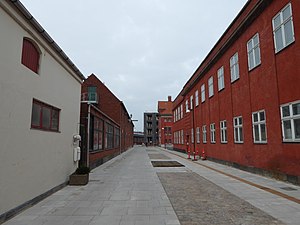
Billedvej
Billedvej set fra Trelleborggade.
Billedvej er en gade i Århusgadekvarteret i Nordhavnen i København, der ligger mellem Trelleborggade og Århusgade i forlængelse af Rostockgade. Gadens navn som den fik omkring 1917 kommer af, at en del af Nordisk Film lå i nr. 2-4.